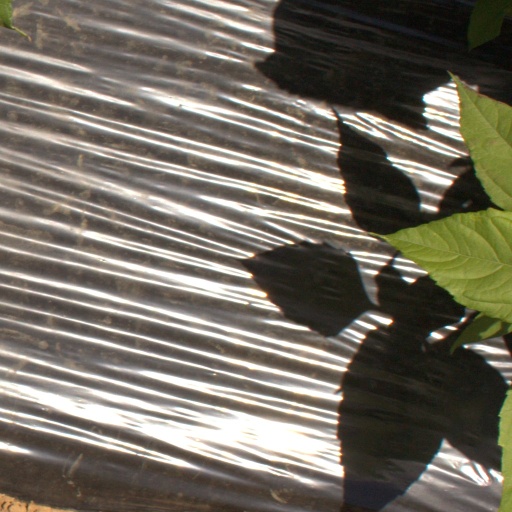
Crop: Jerusalem artichoke